Portrait of a Creole Woman with Madras Tignon

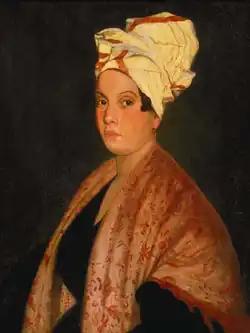
Copy painted by Frank Schneider

Sometime around 1915, while the original painting was on loan to the Louisiana State Museum, museum employee Frank Schneider (1881–1935) painted a copy of it. Schneider joined the staff of the Louisiana State Museum as curator of the art collection (as well as the museum's taxidermist) around 1914 and he restored and copied a number of paintings loaned to the museum.